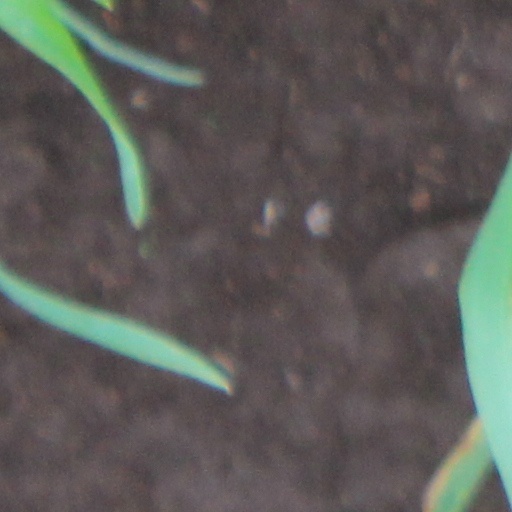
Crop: wheat